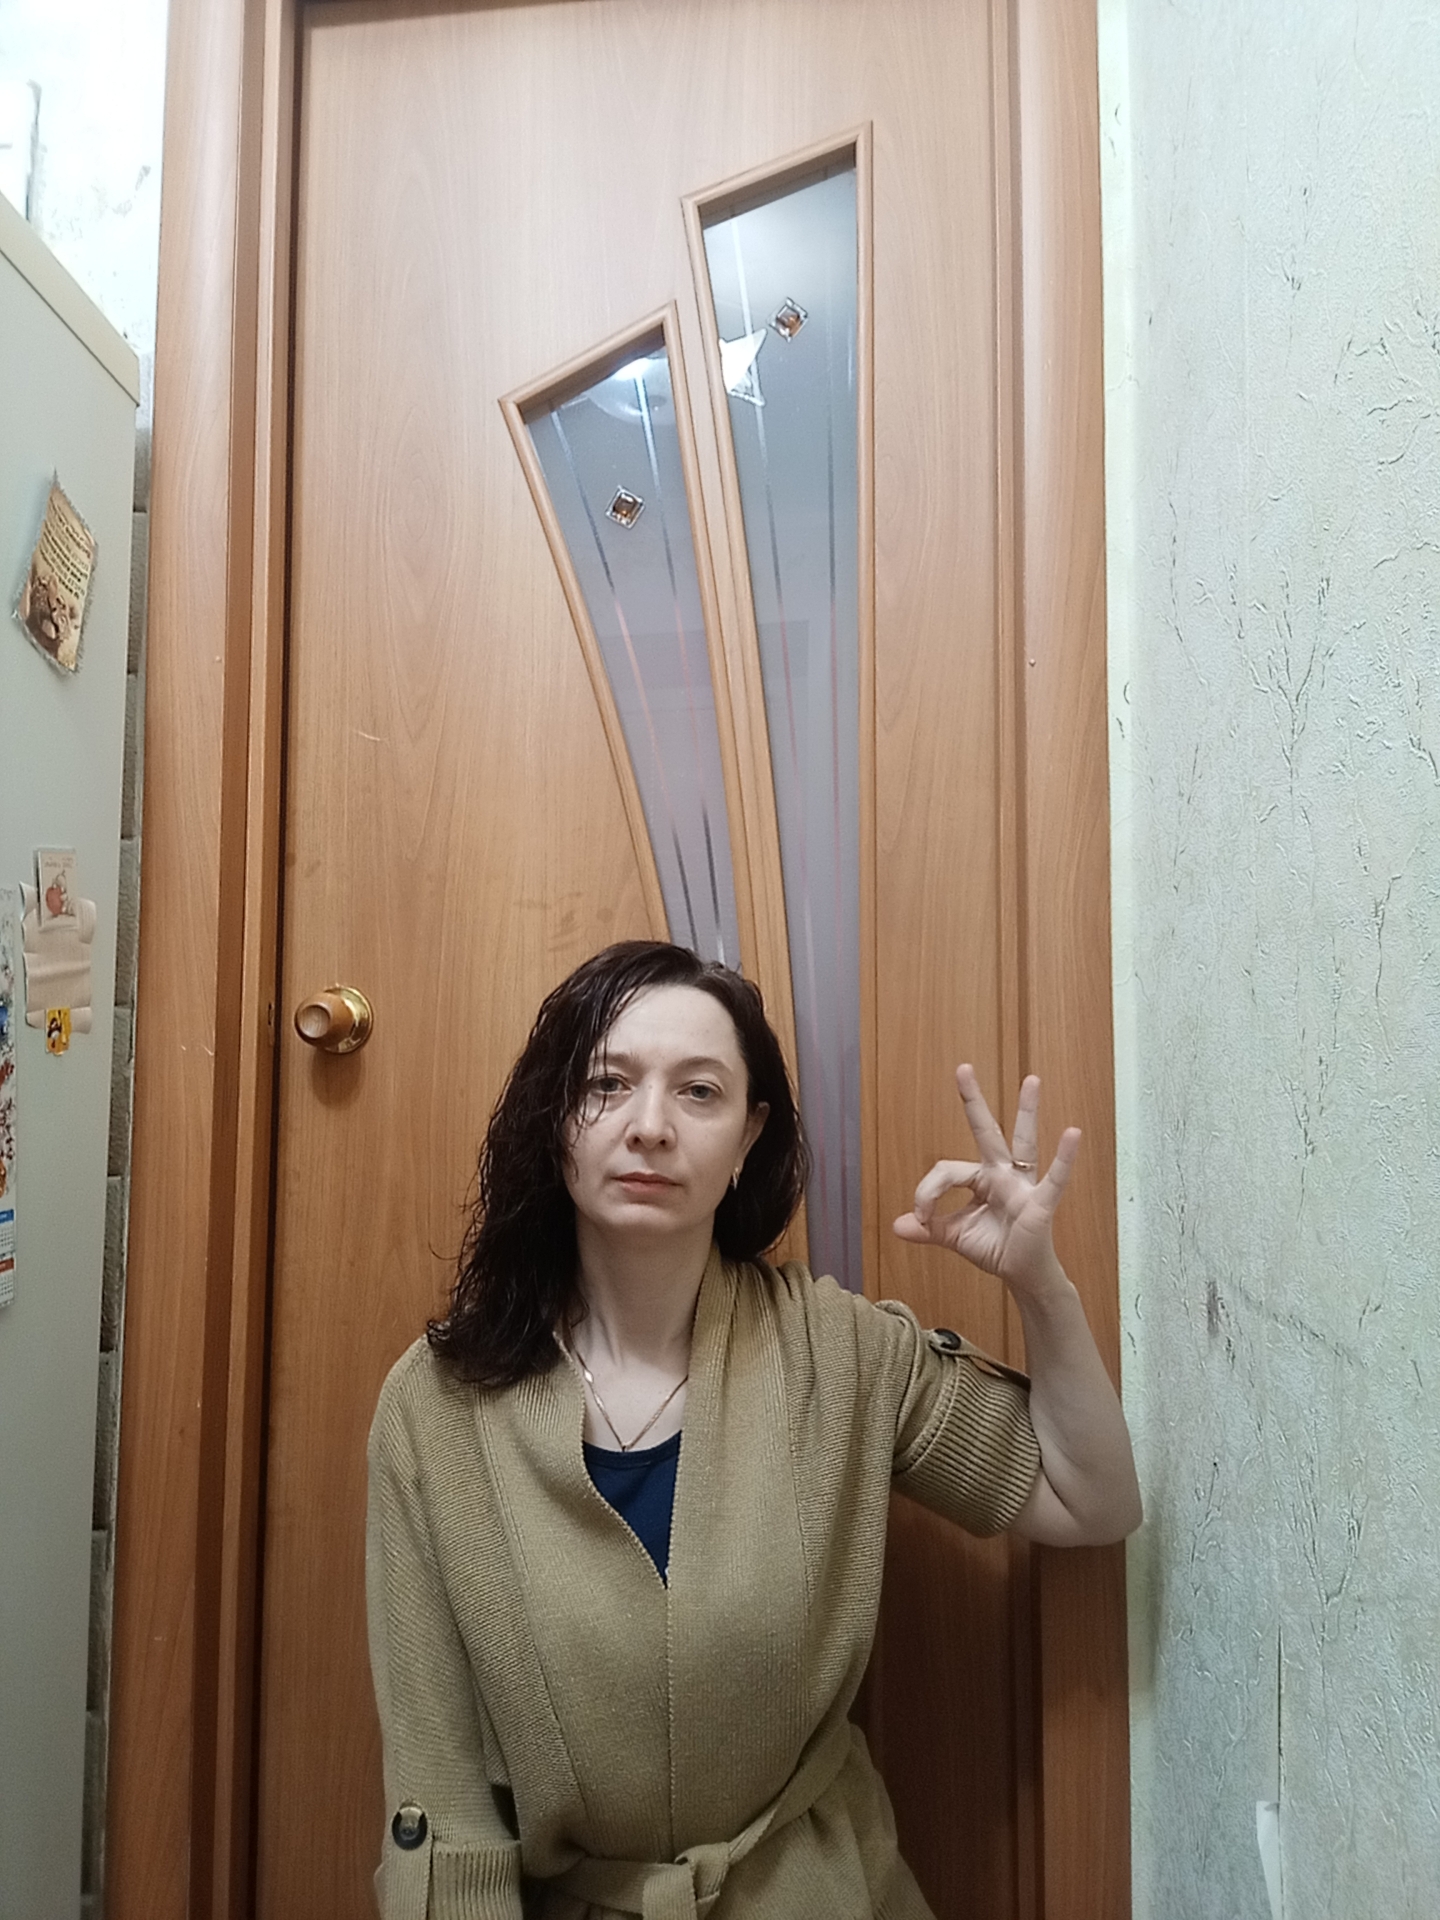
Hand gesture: ok